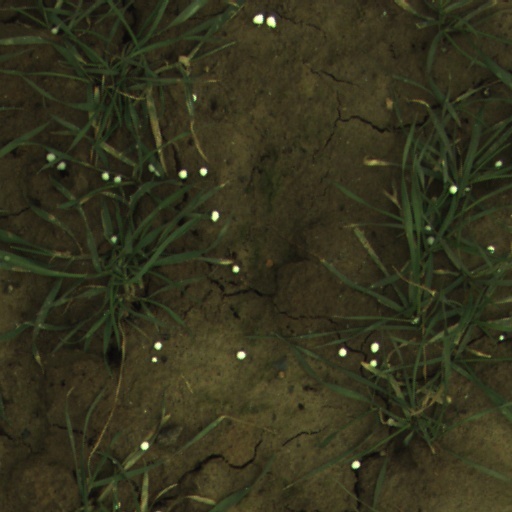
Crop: wheat